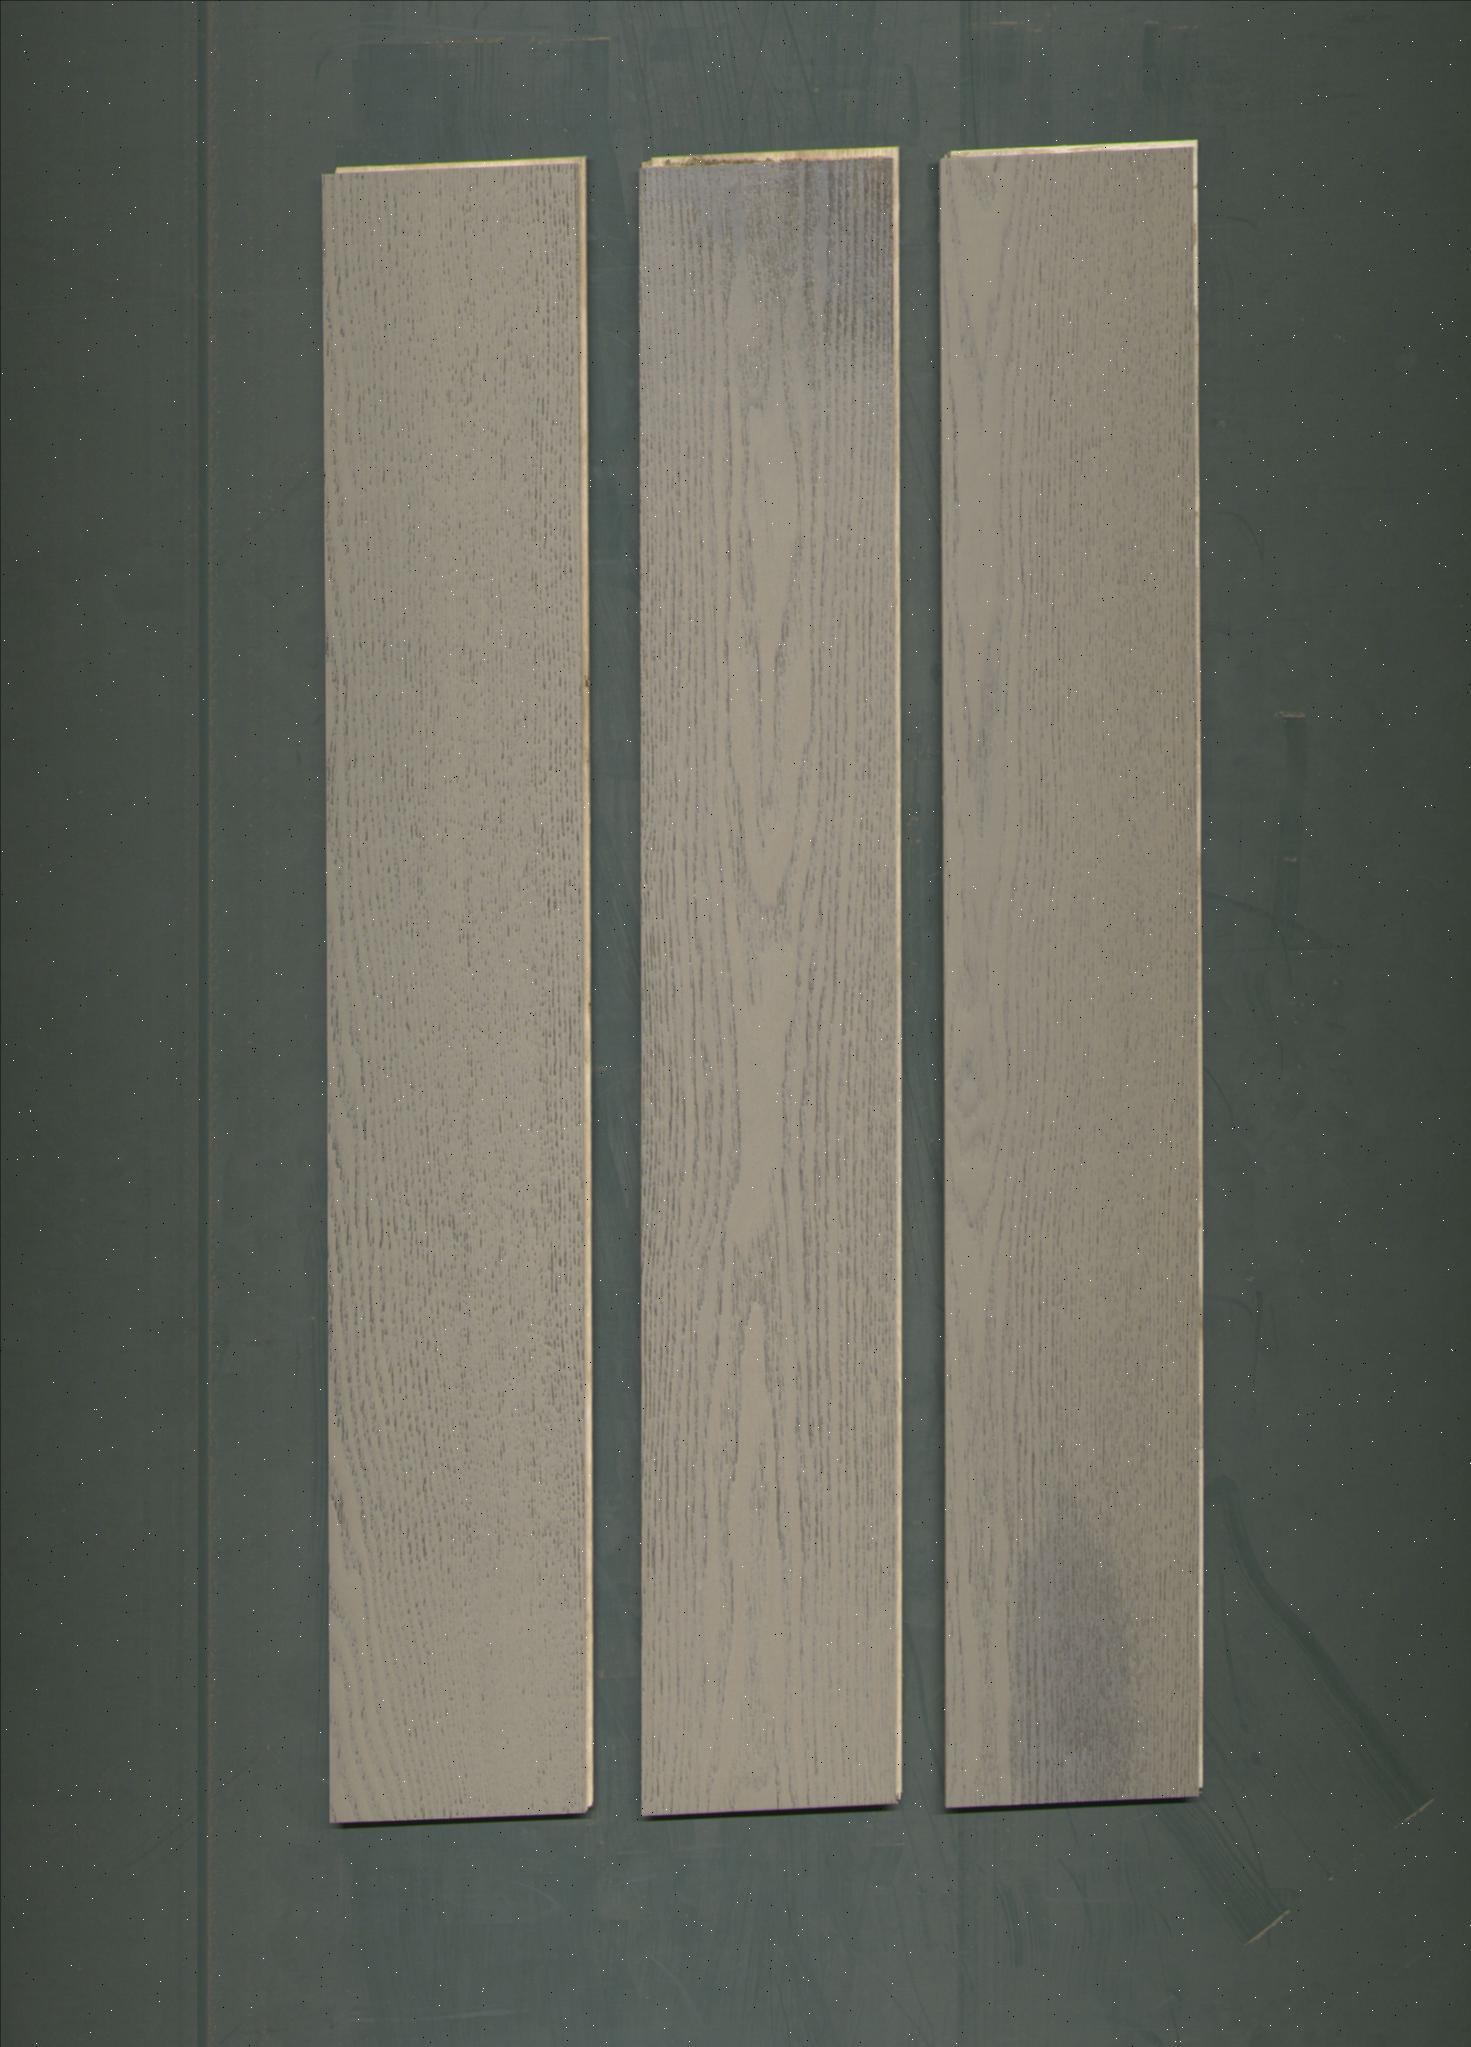
Label: mixers